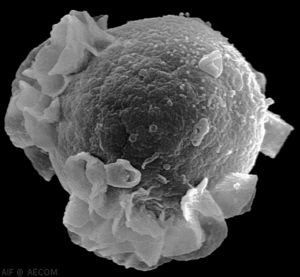
B-celle / Hukommelses-B celler
EBV-virus bryder fri fra en B-celle
Epstein-Barr virus bryder fri fra en B-lymfocyt.
B-celler er lymfocyter, som spiller en stor rolle i det humorale immunsystem. Forkortelsen B står for Bursa of Fabricius, som er det organ, fugles B-celler modnes i. I alle pattedyr, med undtagelse af kaniner, modnes B-celler i knoglemarven. Mange bøger vil i dag angive at "B" står for "Bone marrow", da B-celler ganske vidst blev opdaget i fugle, men da pattedyr ikke har en bursa, og da B-celler netop dannes i knoglemarven, har forkortelsen de facto næsten ændret betydning.